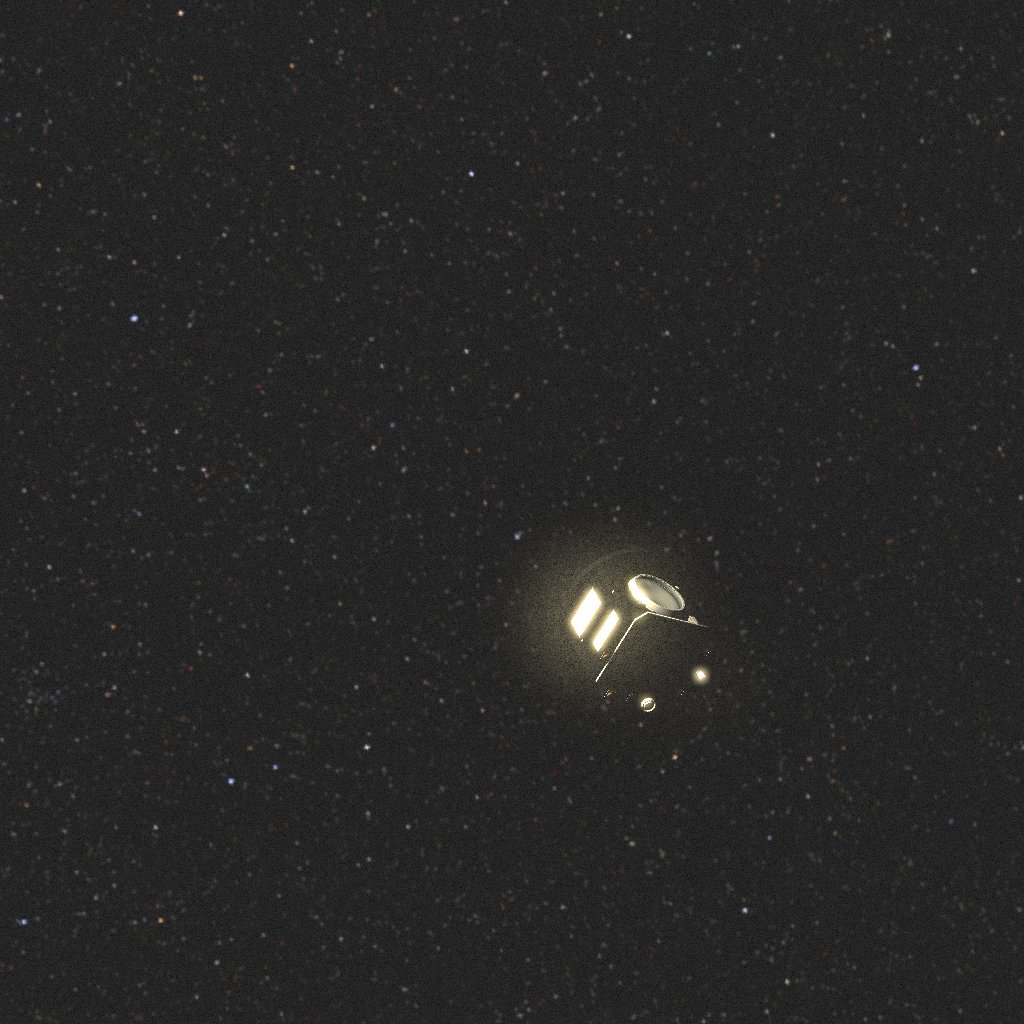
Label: proba_3_ocs